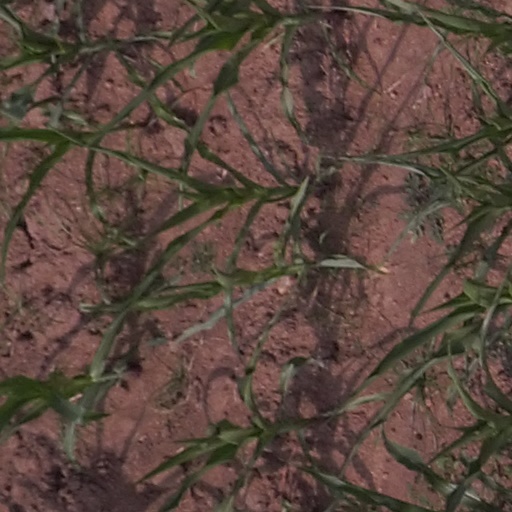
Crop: maize; corn